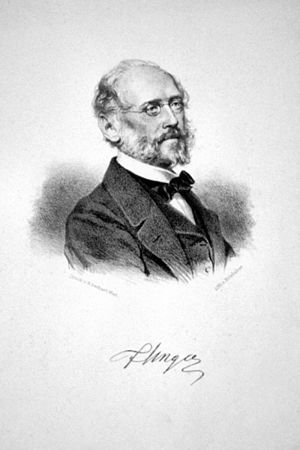
Franz Unger
Franz Joseph Andreas Nicolaus Unger var en østrigsk botaniker.